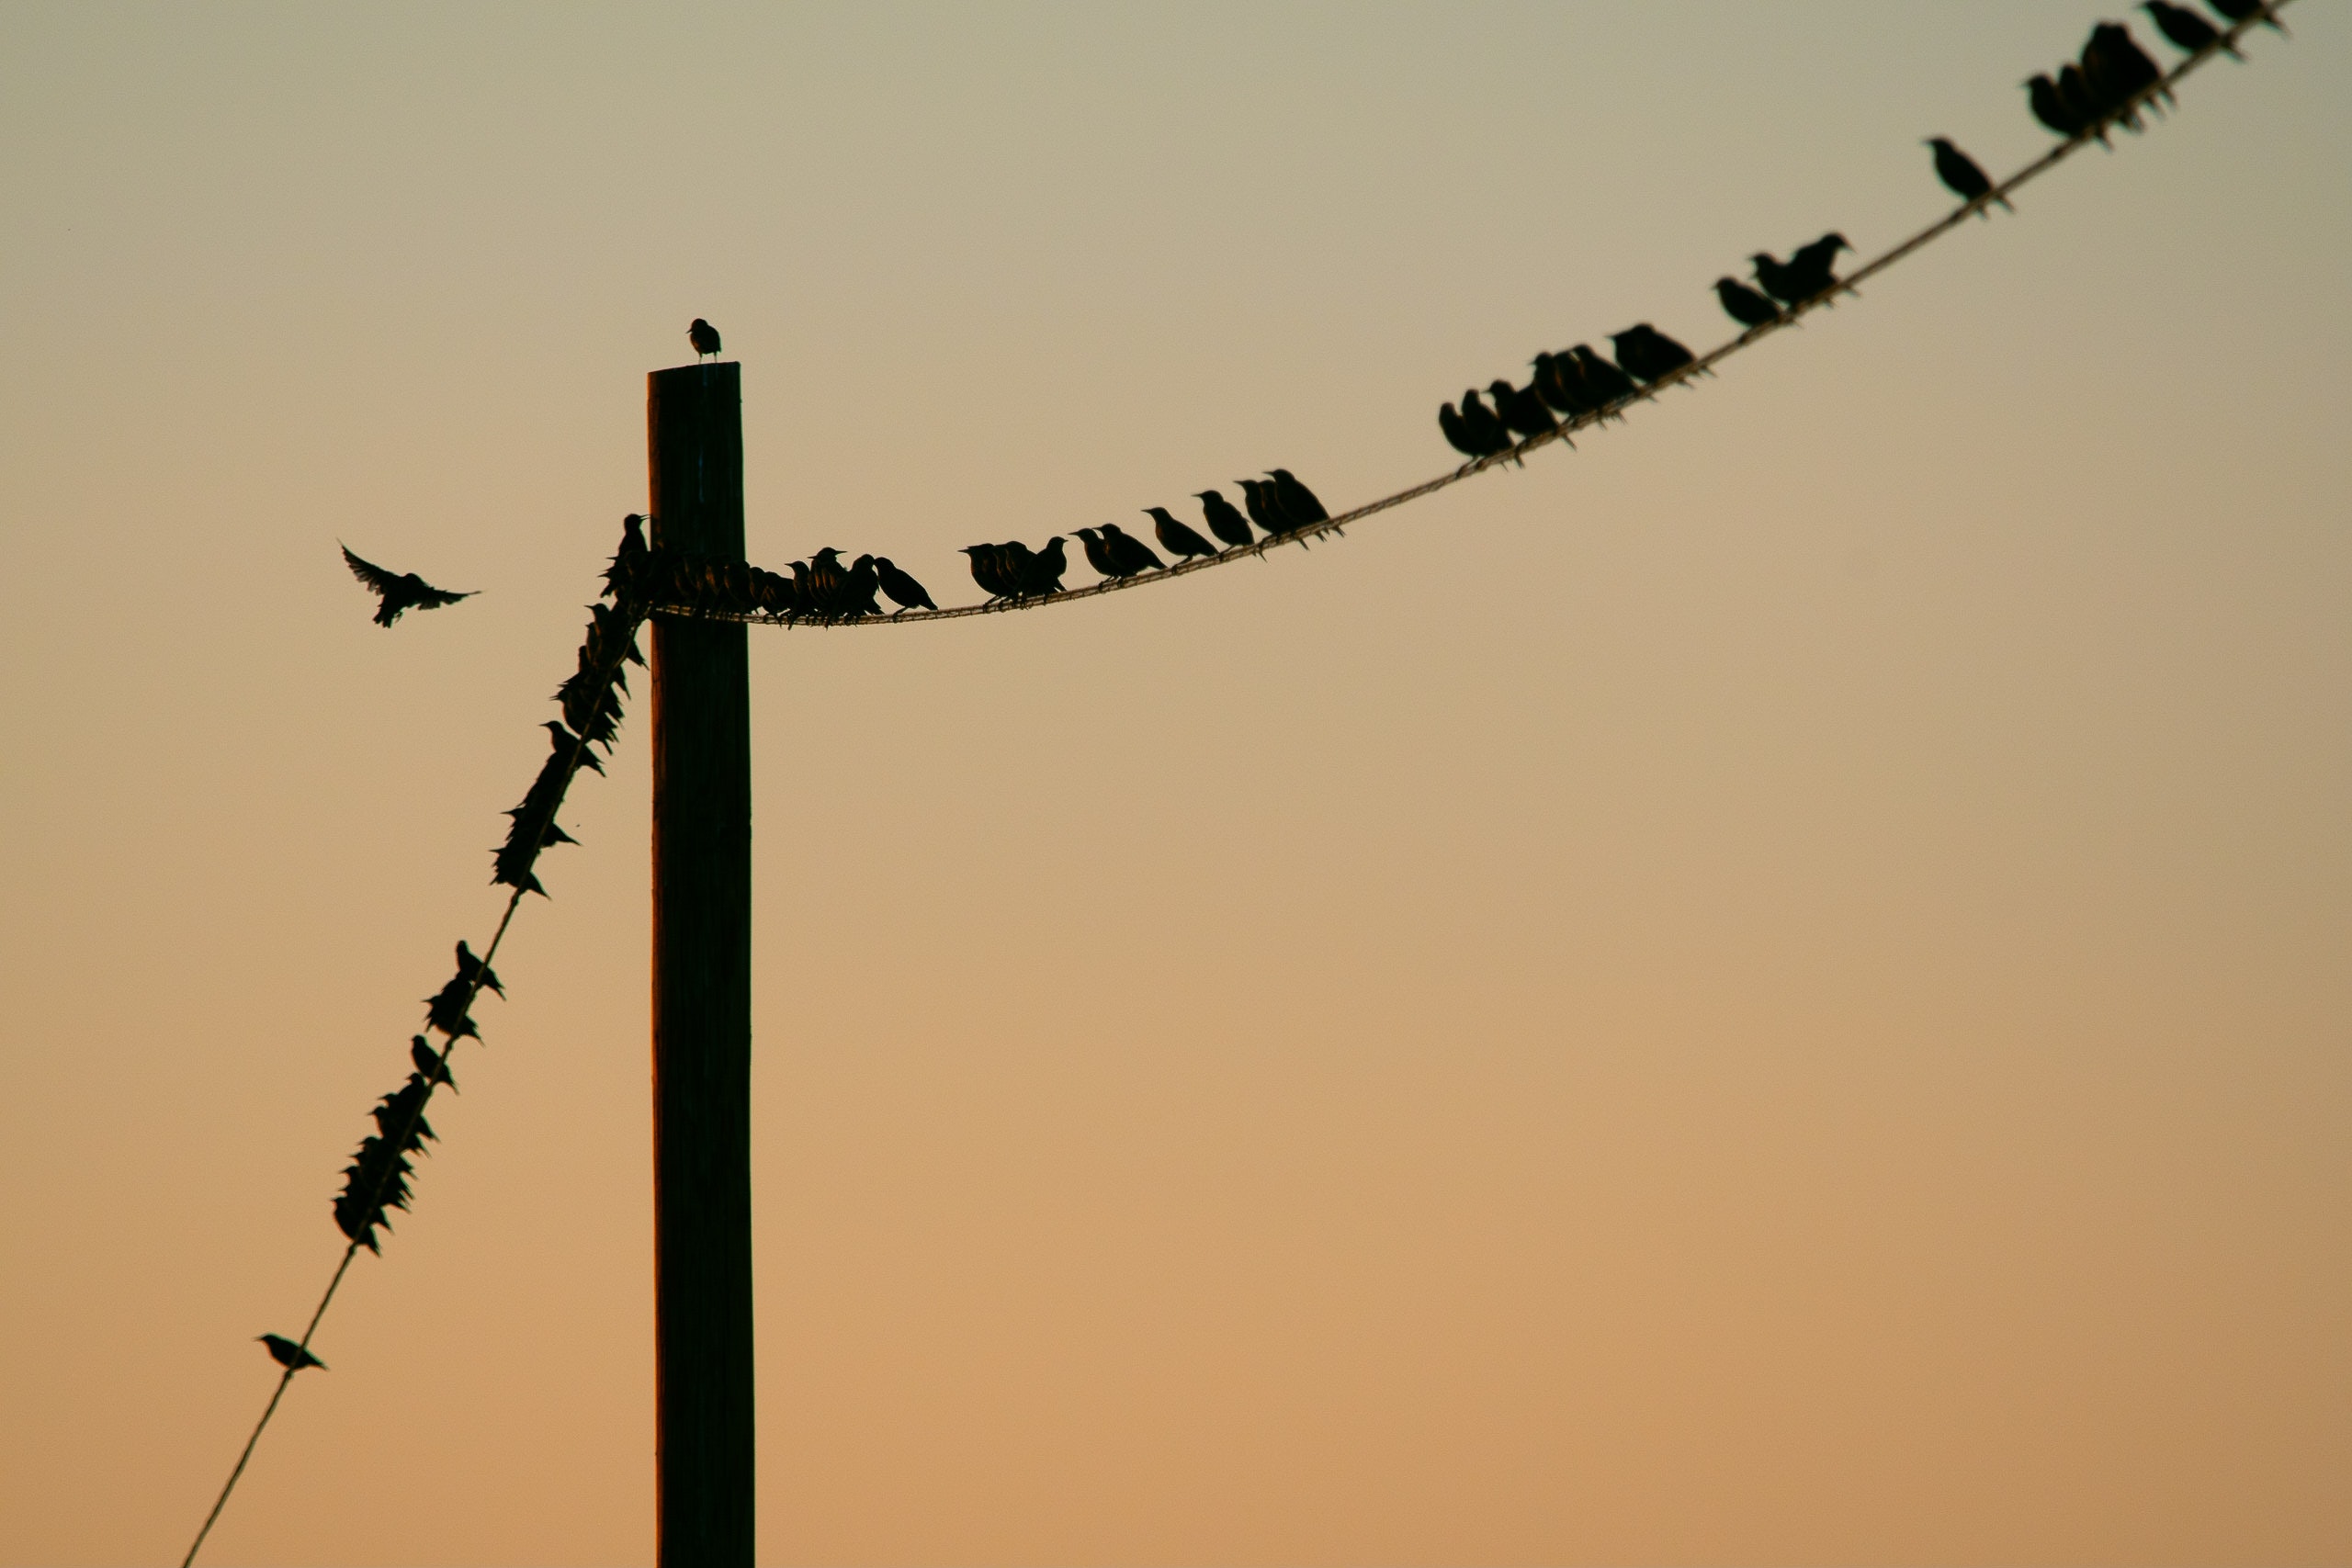
sky, line, bird, wire, tree, perching bird, twig